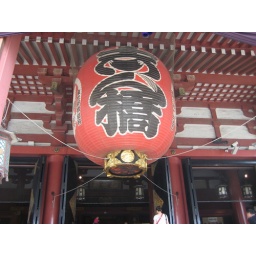
Biggest paper lamp in the world